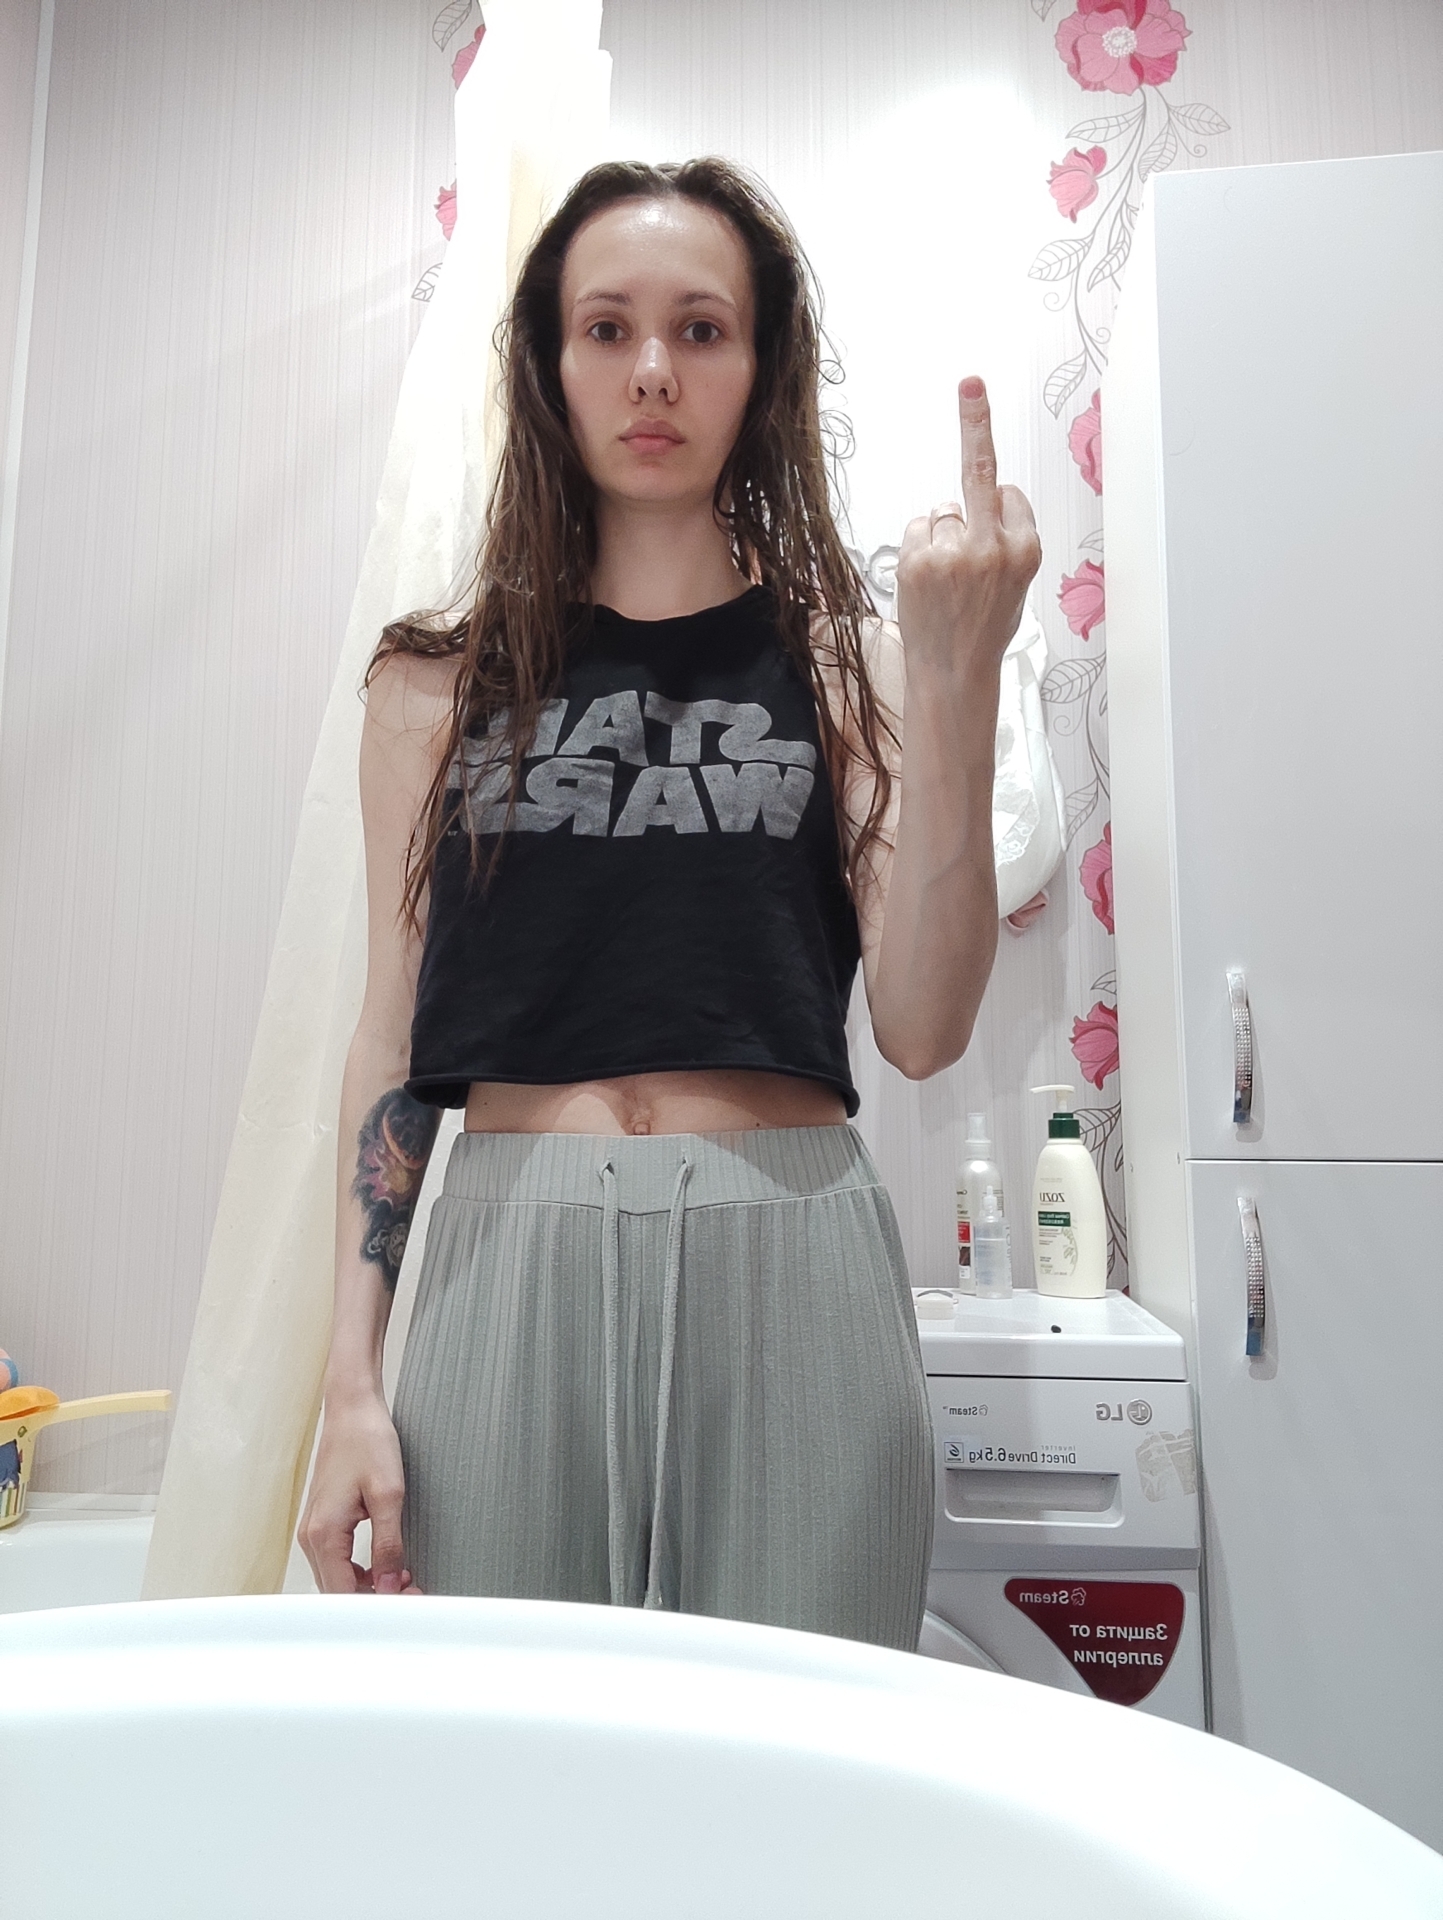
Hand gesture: middle_finger